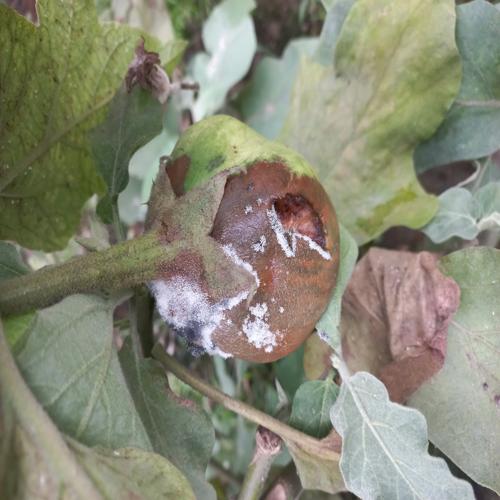
Label: Wet Rot